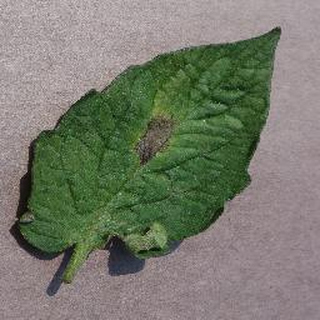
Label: tomato_late_blight